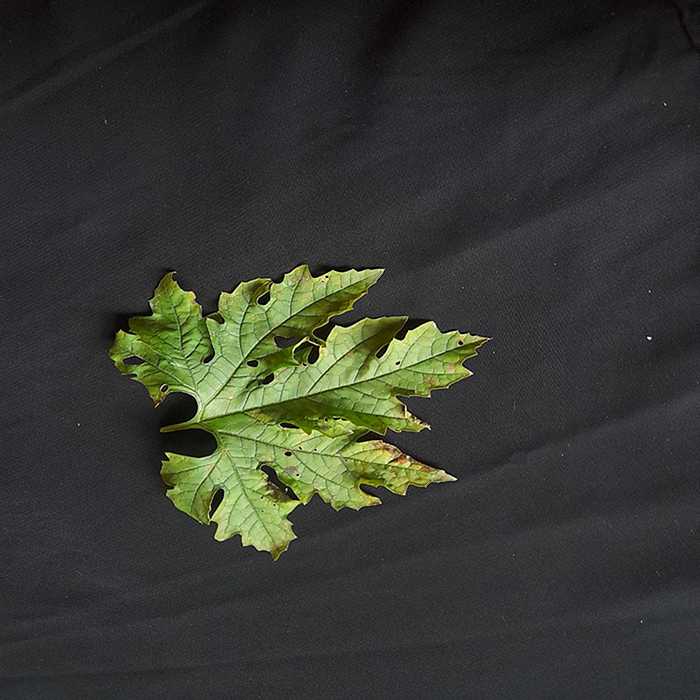
Plant: Bitter Gourd
Label: Downey mildew